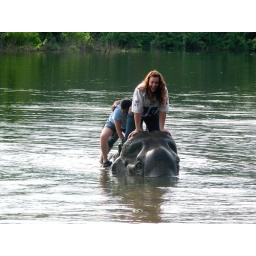
Giving her elephant a bath in the lake